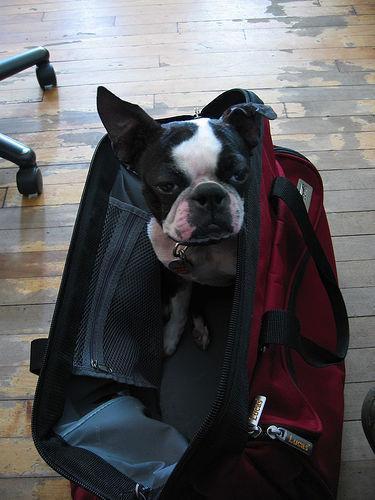
Boston_bull